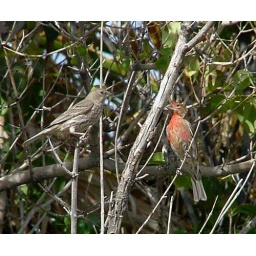
birds in tree